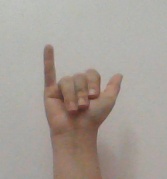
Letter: ya